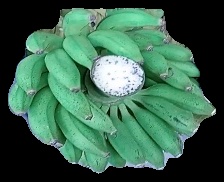
Variety: elakki-bale
Grade: grade1